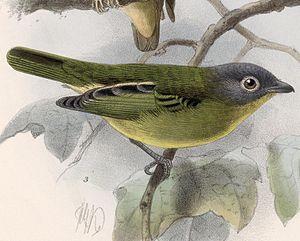
Le Piprite à tête grise est une espèce de passereaux placée dans la famille des Tyrannidae.